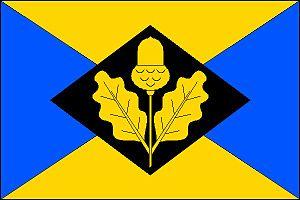
Stupava est une commune du district d'Uherské Hradiště, dans la région de Zlín, en République tchèque. Sa population s'élevait à 158 habitants en 2018.